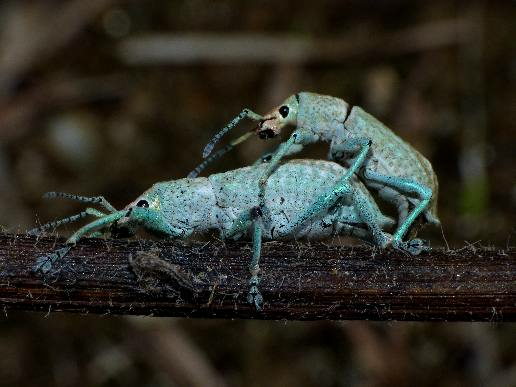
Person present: No